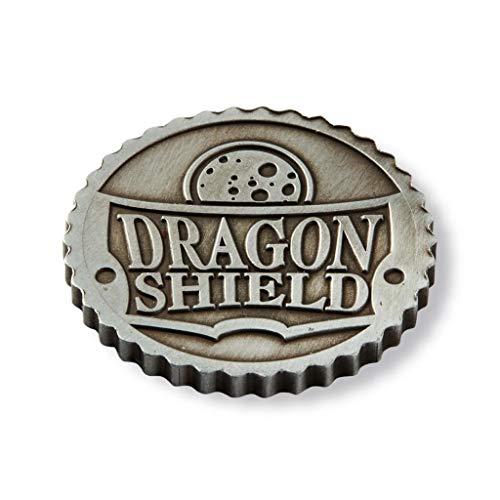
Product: Arcane Tinman AT-21529 Dragon Shield Playmat Limited Edition Racan, Clear/Purple
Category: Toys & Games | Games & Accessories | Card Games | Collectible Card Games
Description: Dragon shield products are recognized worldwide for their consistency and Quality.
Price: $18.40
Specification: ProductDimensions:14x2.5x2.5inches|ItemWeight:8ounces|ShippingWeight:12ounces(Viewshippingratesandpolicies)|ASIN:B07JJ83V64|Itemmodelnumber:AT-21529|Manufacturerrecommendedage:8yearsandup